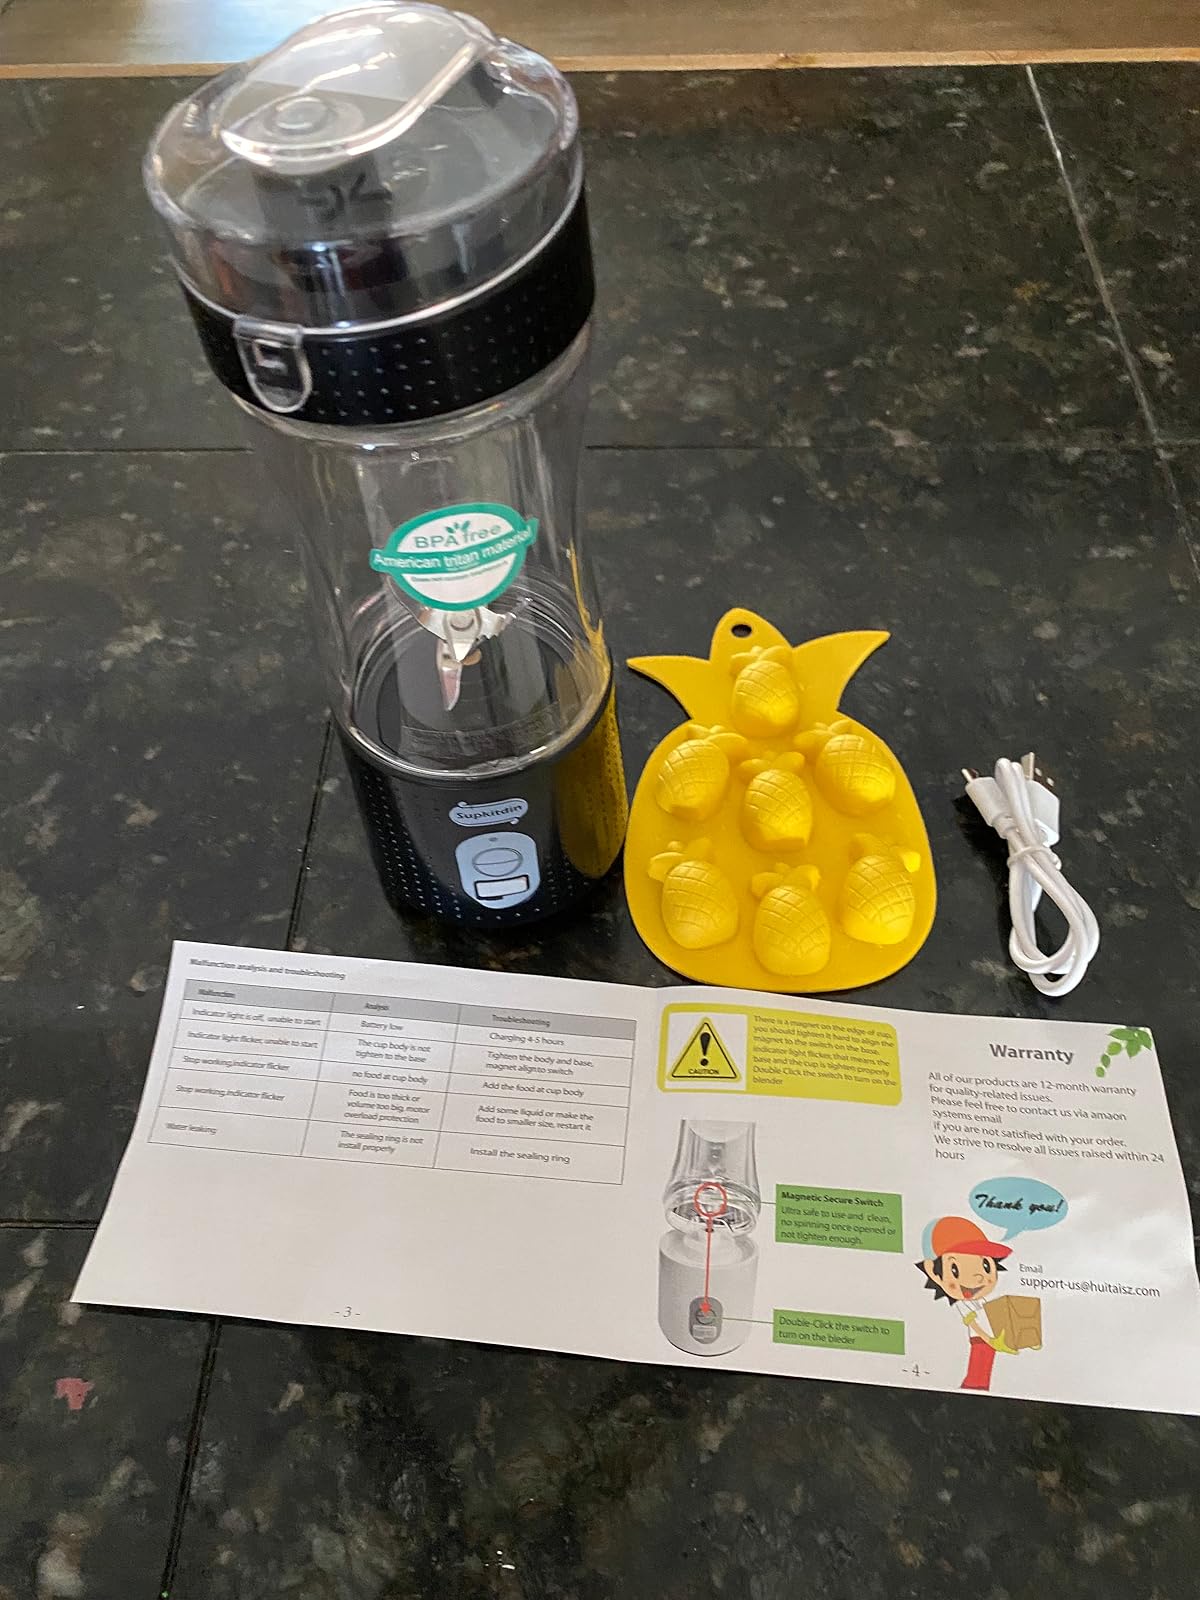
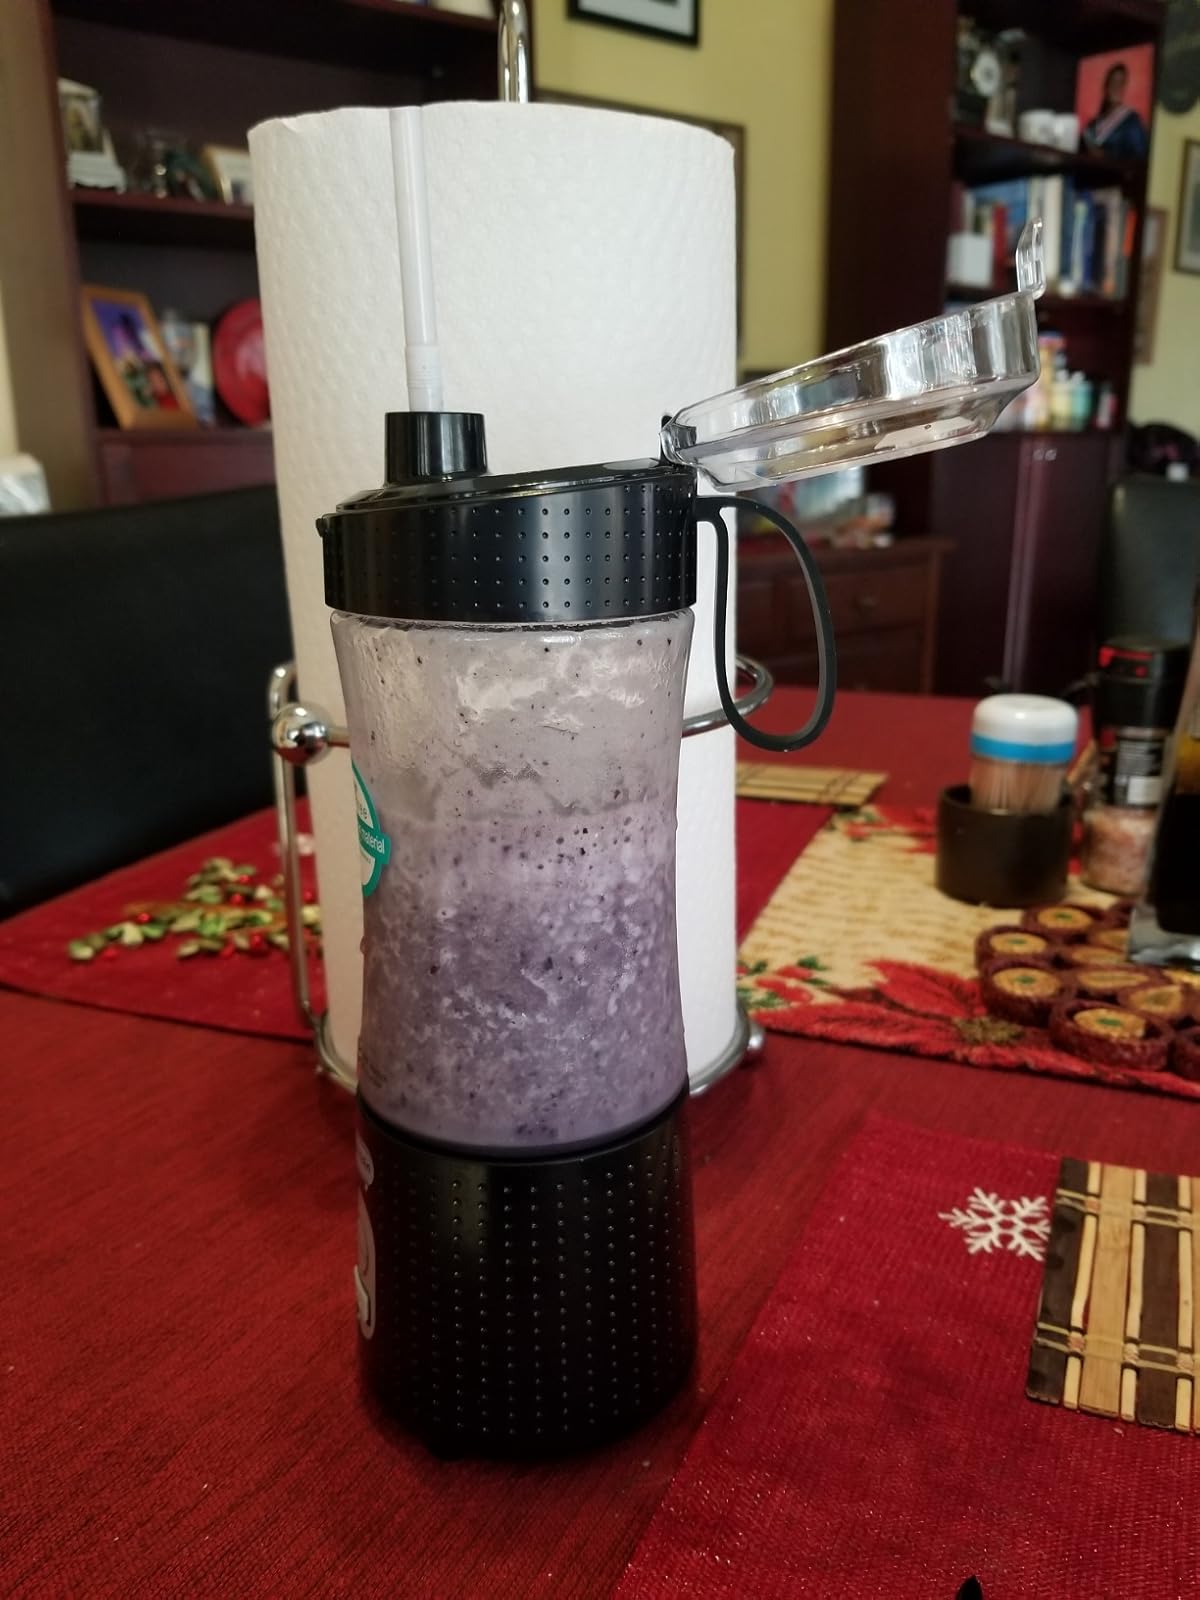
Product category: items_blender
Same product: yes